Cumnock railway station, Ayrshire (1872–1951)

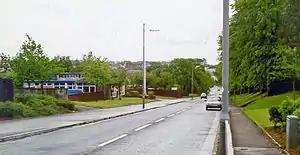
Site of the station in 1994

Cumnock railway station was a railway station serving the town of Cumnock, East Ayrshire, Scotland. The station was originally part of the Annbank to Cronberry Branch on the Glasgow and South Western Railway.